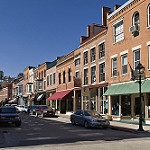
Label: street